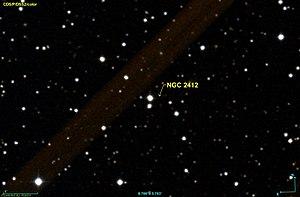
Image créée à l'aide du logiciel Aladin Sky Atlas du Centre de Données astronomiques de Strasbourg et des données publiques en format FIT de DSS (Digitized Sky Survey).
NGC 2412 est constitué de deux étoiles rapprochées située dans la constellation du Petit Chien.